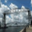
Label: bridge